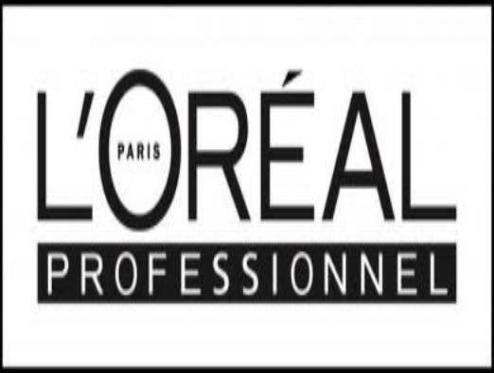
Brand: loreal
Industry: Necessities